Voyeur (horse)

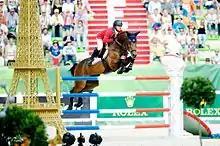
Voyeur at the World Equestrian Games

Voyeur (foaled 2002) is a horse ridden in show jumping by U.S. Olympic team member Kent Farrington. He is owned by Amalaya Investments.